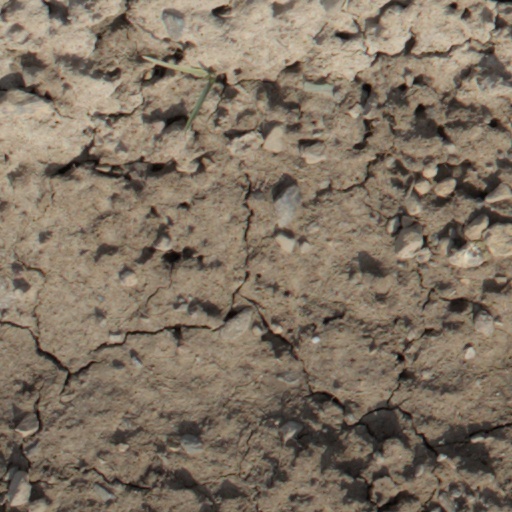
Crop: wheat